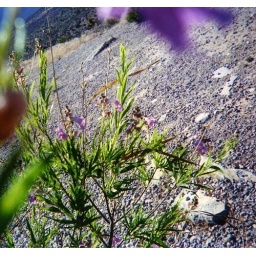
near red rock canyon